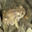
Label: frog